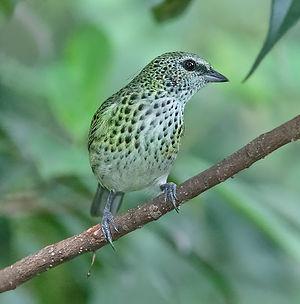
Le Calliste syacou est une espèce d'oiseaux de la famille des Thraupidae.